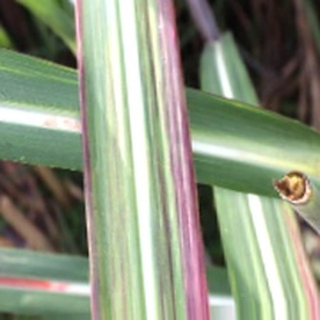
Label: sugarcane_bacterial_blight